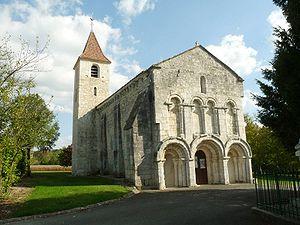
église de Ladiville (16), France
Ladiville est une commune du sud-ouest de la France, située dans le département de la Charente.